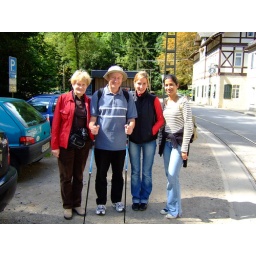
2007_0902Raman0134-In the road below the hill